Netherland Dwarf rabbit

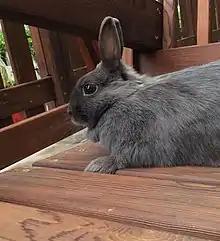
A Netherland Dwarf rabbit on swing

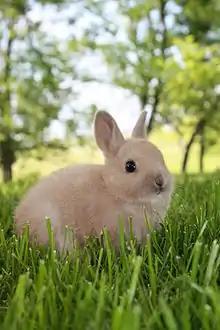
A 4-week-old Netherlands Dwarf rabbit.

The diet of a Netherlands Dwarf consists of an unlimited supply of hay, vegetables and good quality pellets. Root vegetables and fruit, which are high in sugar, are not considered suitable for forming a major part of the rabbit's diet, and should be given sparingly in small quantities.